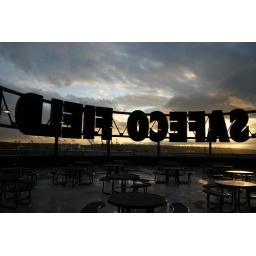
Behind the Safeco Field sign above the home plate antrance.